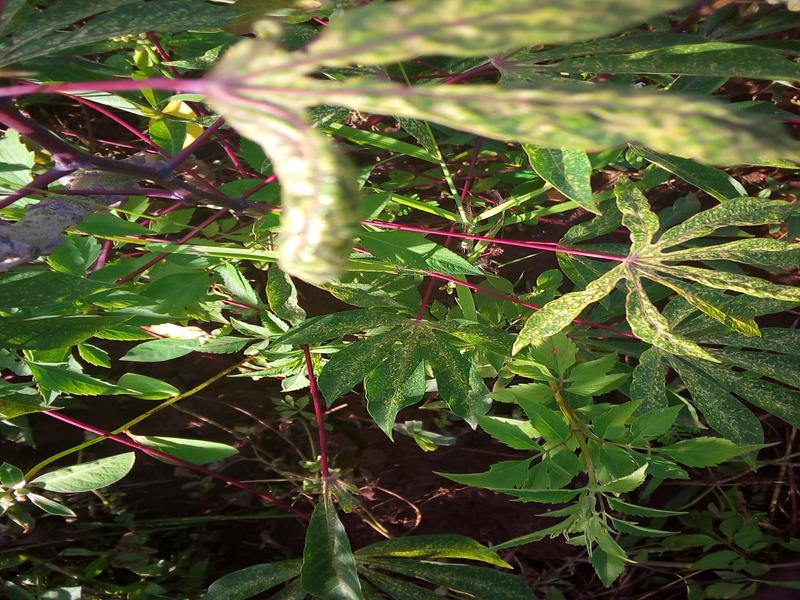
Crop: cassava
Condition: green_mottle